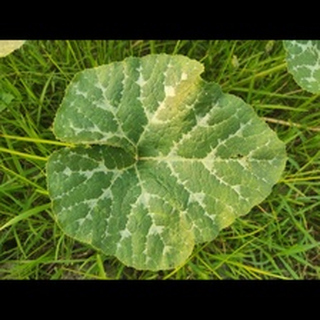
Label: pumpkin_bacterial_leaf_spot